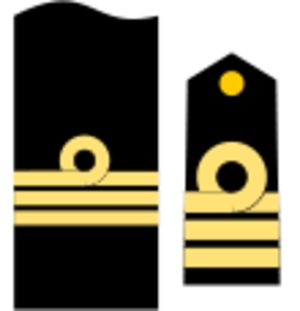
Les codes OTAN des grades des officiers des marines militaires définissent des équivalences de grades entre les rangs d’officiers des forces navales nationales membres de l'Organisation du traité de l'Atlantique nord.
Cet article donne les grades en vigueur dans les Forces armées espagnoles.